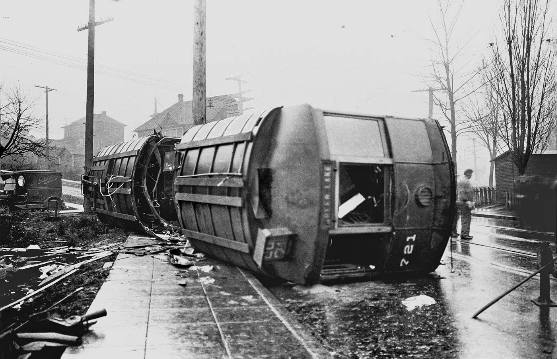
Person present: No